The Phantom of the Moulin Rouge

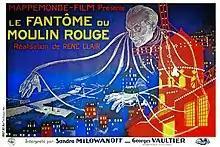

The Phantom of the Moulin Rouge (French: Le fantôme du Moulin-Rouge) is a 1925 French silent comedy fantasy film (made in 1924), directed by René Clair and starring Albert Préjean, Sandra Milovanoff and Paul Ollivier. It was based on a novel by Walter Schlee. The film's sets were designed by Robert Gys.